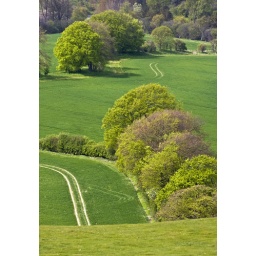
View from the hill just above the chalk lion at Whipsnade Zoo, Bedfordshire, UK.